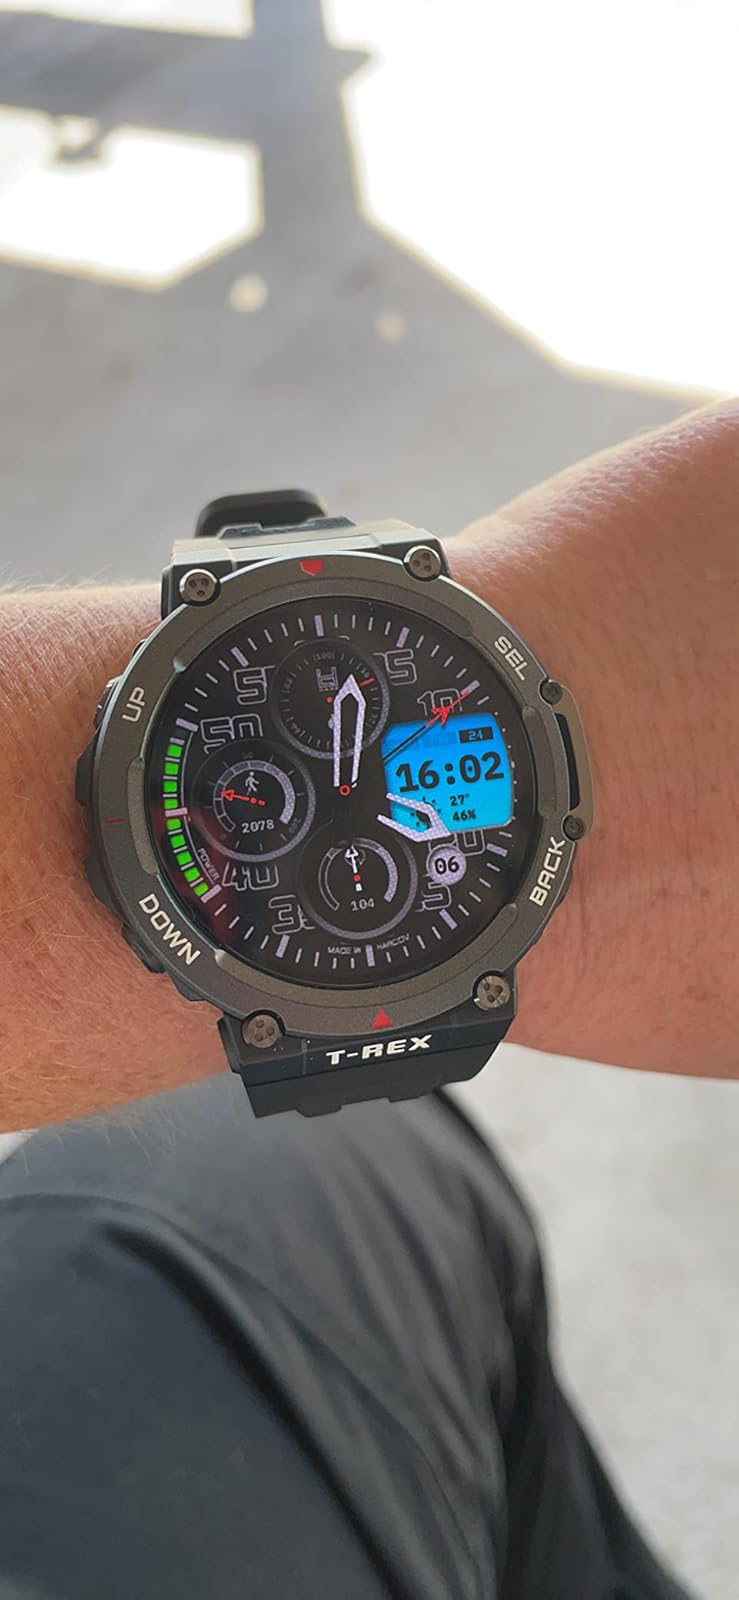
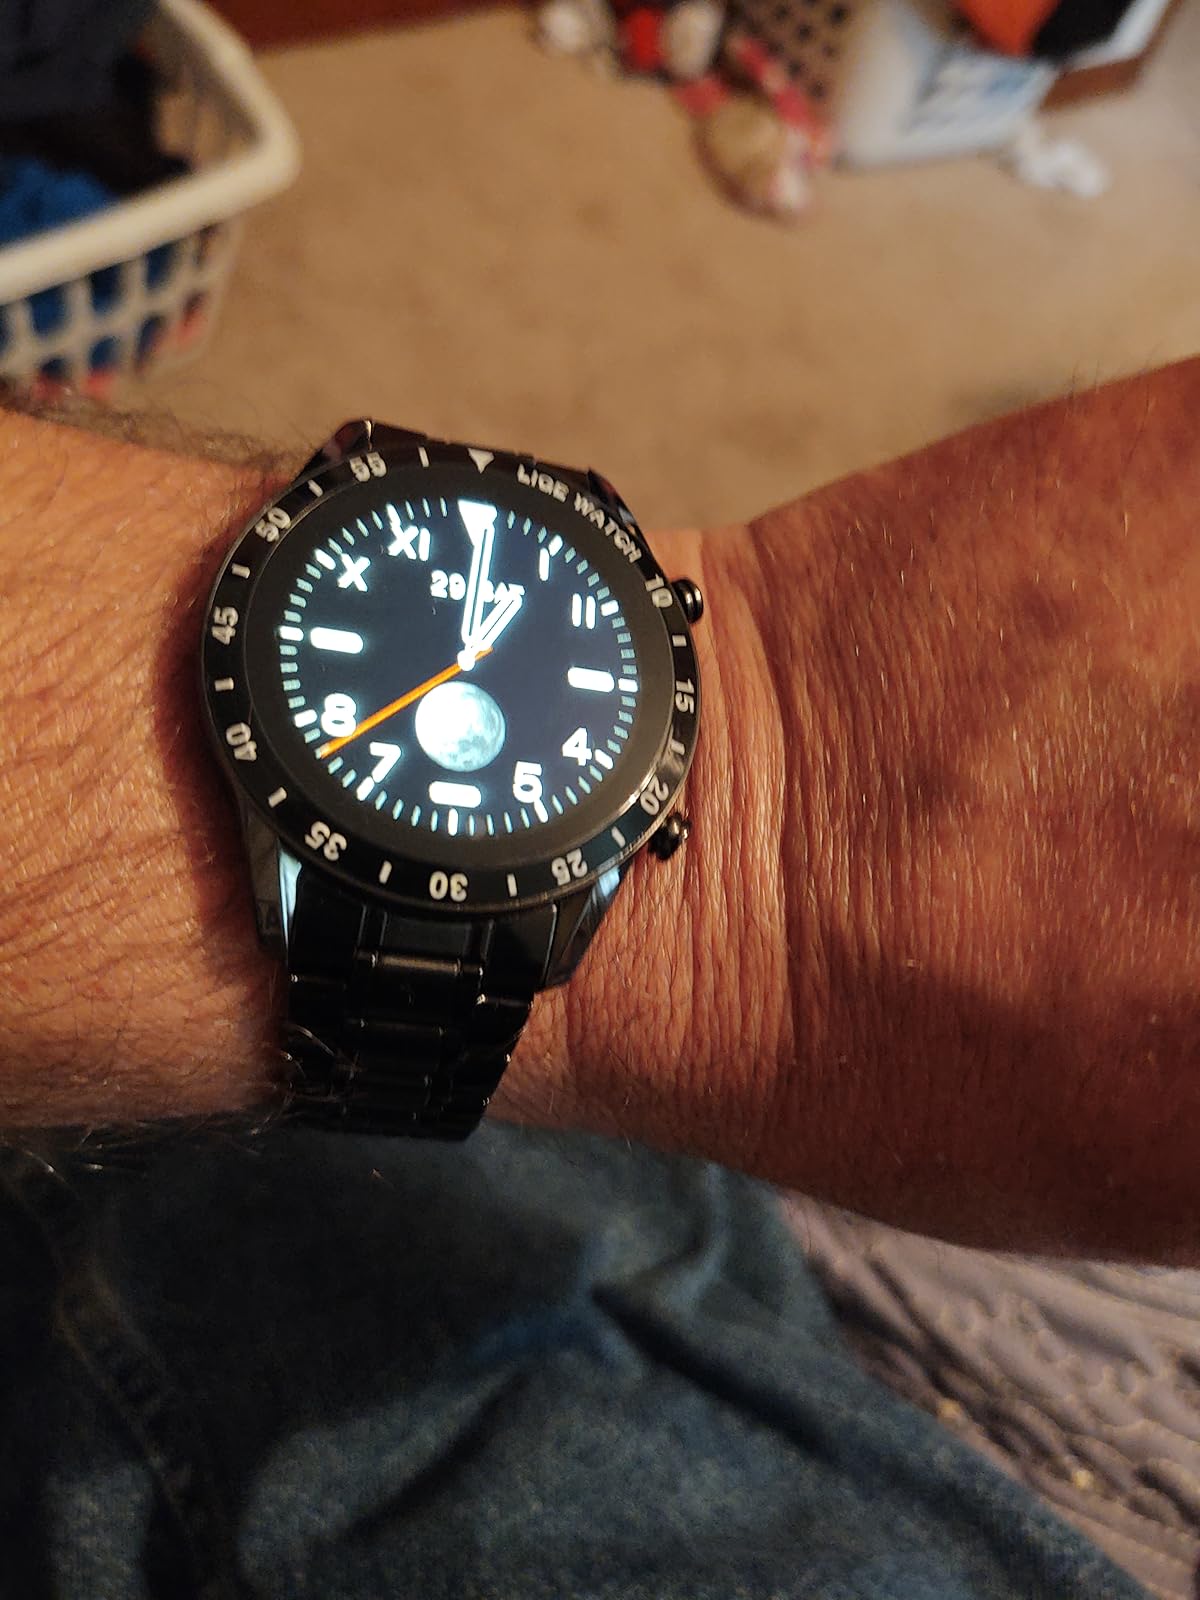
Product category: smartwatch
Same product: no